China's Got Talent

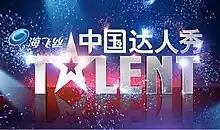

China's Got Talent was a Chinese reality television series on Dragon TV and a part of the "Got Talent" franchise, hosted by Cheng Lei. It is a talent show that features all different kinds of performances of all ages competing for performing contract with FremantleMedia and Sony Music Entertainment. The show is a joint production between FremantleMedia, Shanghai Media Group, Radio and TV Shanghai and Syco.